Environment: real
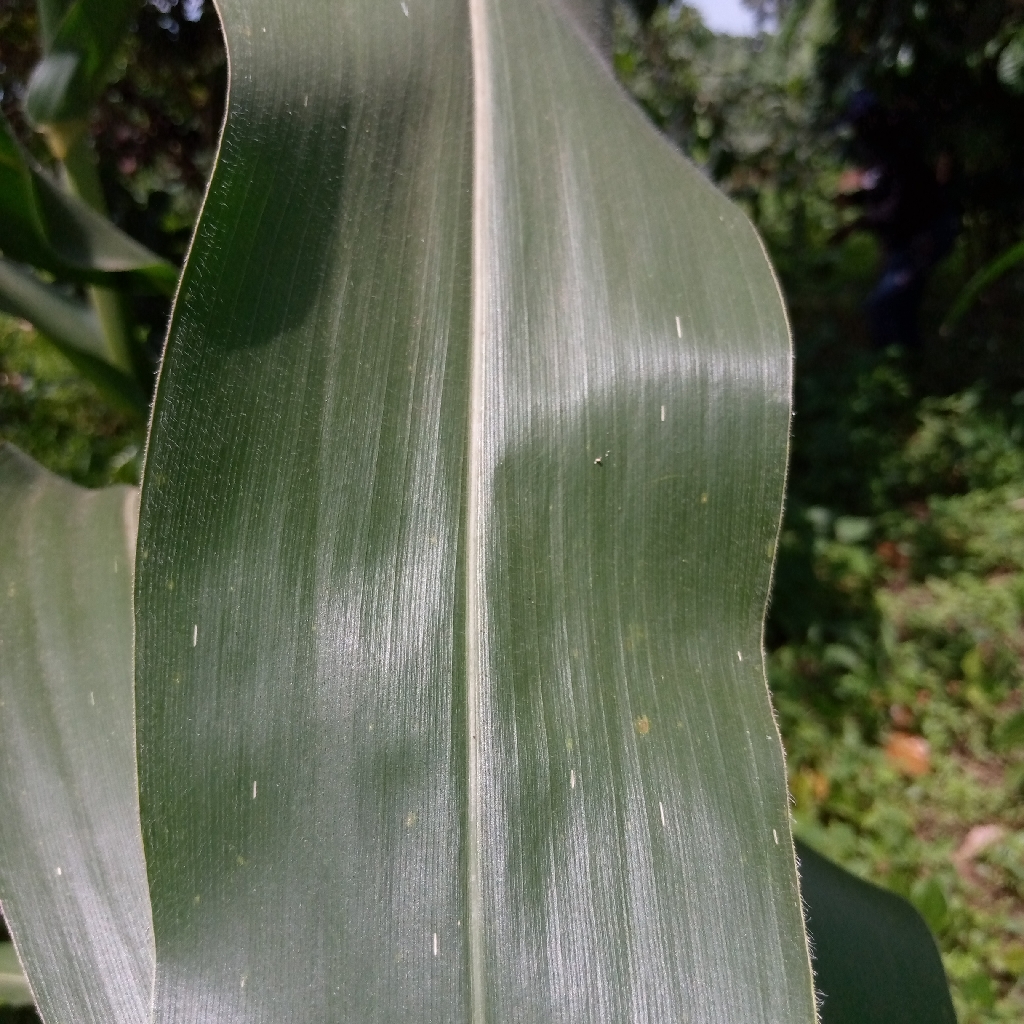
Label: healthy